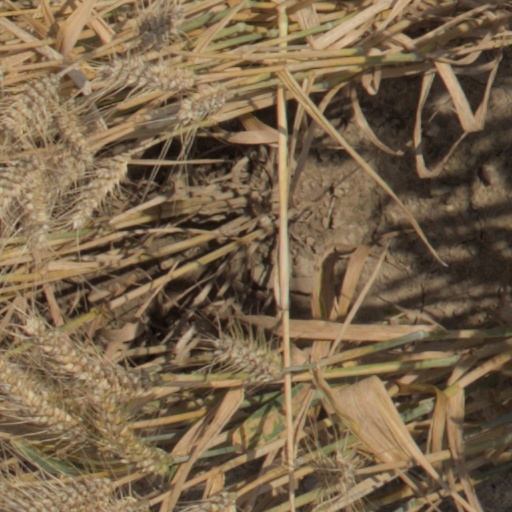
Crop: wheat